COVID-19 vaccination in Ghana

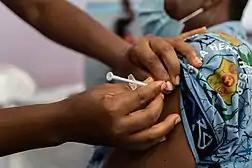
Use of COVAX vaccines in Ghana

According to the Ghana Health Service, the COVID-19 vaccine would be free of charge for Ghanaians. Dr. Franklin Asiedu-Bekoe, Director of Public Health at GHS, pregnant women and children below 16 years were exempted from the first phase of the vaccination exercise. The recipients of the first phase of the vaccination exercise which was to begin on 1 March 2021; were "health workers, adults 60 years and over, people with underlying health conditions, frontline Executive, Legislature, Judiciary and their related staff, frontline security personnel, some religious leaders and other personalities".